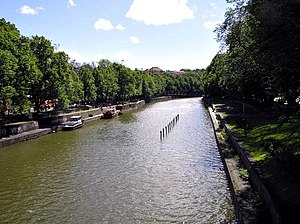
Turku
Aura å løber gennem Åbo.
"Turku er med sine ca. 175.000 indbyggere Finlands femtestørste by og residensby for Vestfinlands len. Omkring 5 % af byens indbyggere er svensksprogede. Byens sproglige status er ""tosproget"" med finsk som majoritetssprog.